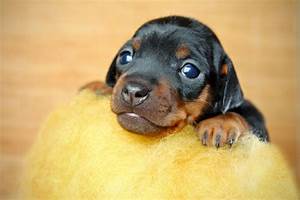
Label: cane